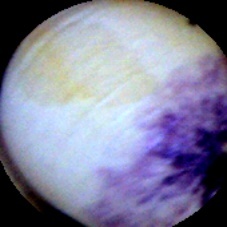
Label: Spotted